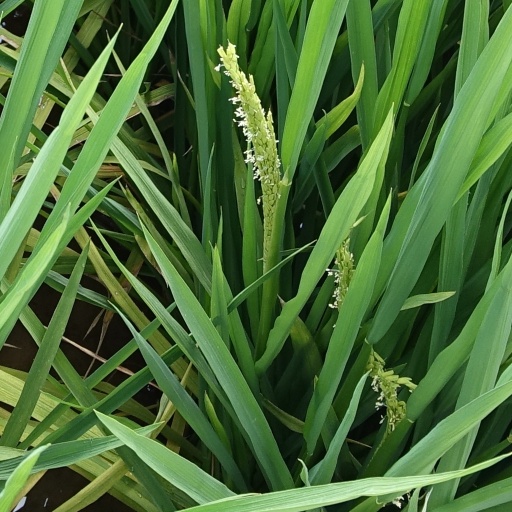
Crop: rice